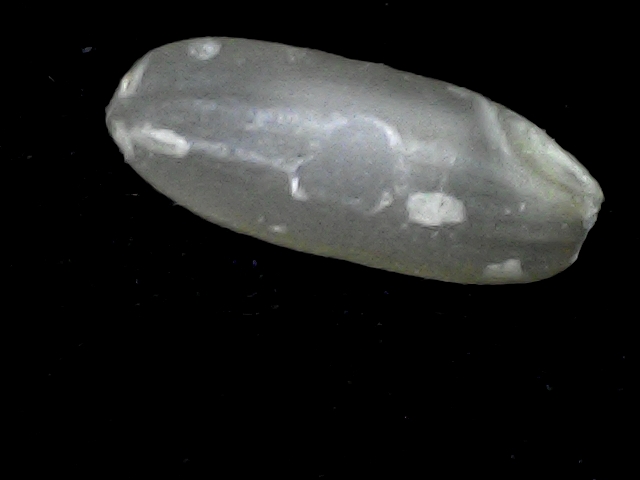
Rice variety: BR22